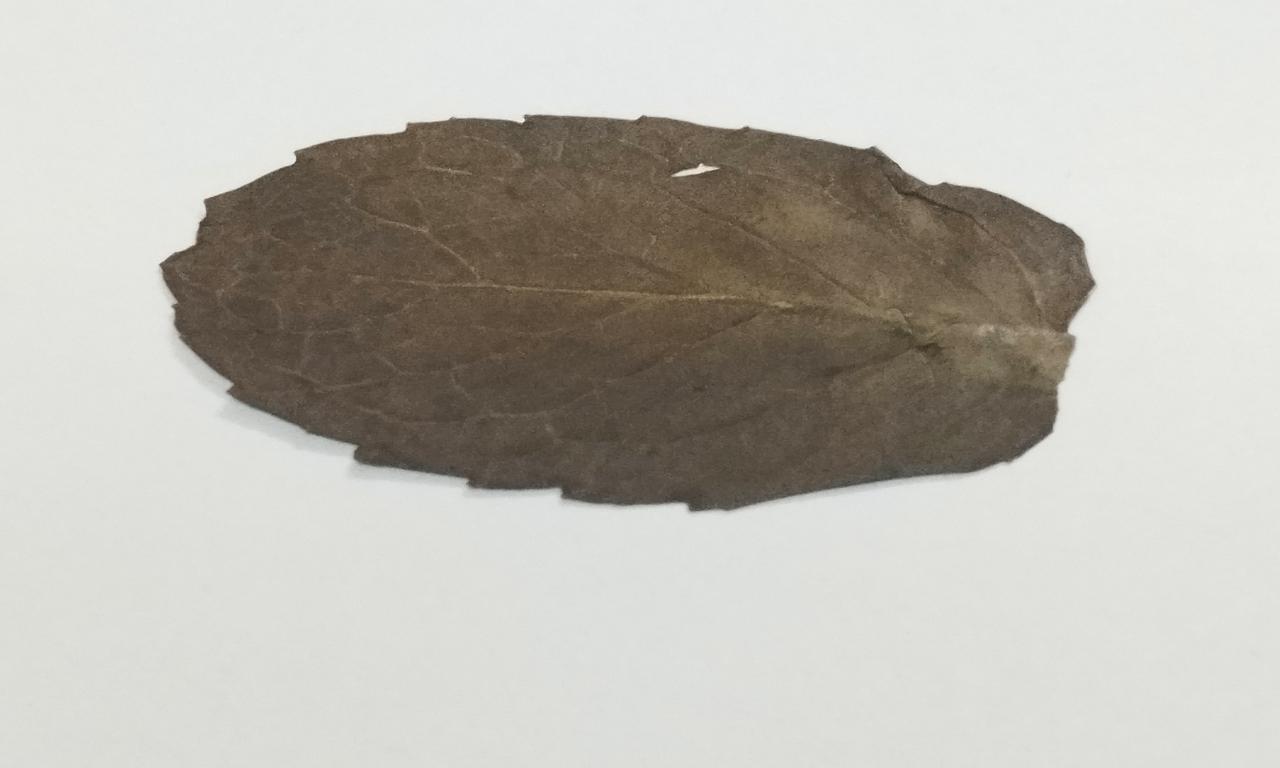
Label: Dried